Anthony Petruccelli

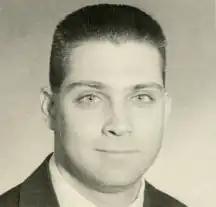
Early official portrait

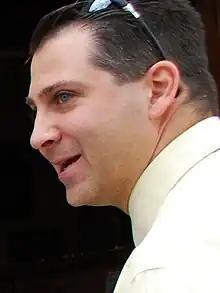
Petrucelli in 2010

Anthony W. Petruccelli (born October 2, 1972) is an American politician who served as a Massachusetts state senator for the First Suffolk and Middlesex district, which includes his neighborhood of East Boston and parts of Revere, Winthrop, and Cambridge. He is a Democrat who served from 2007 to 2016. In 2016, Petrucelli left the Senate to join a Boston lobbying firm. Prior to serving in the Senate, he was a state representative from 1999 to 2007.